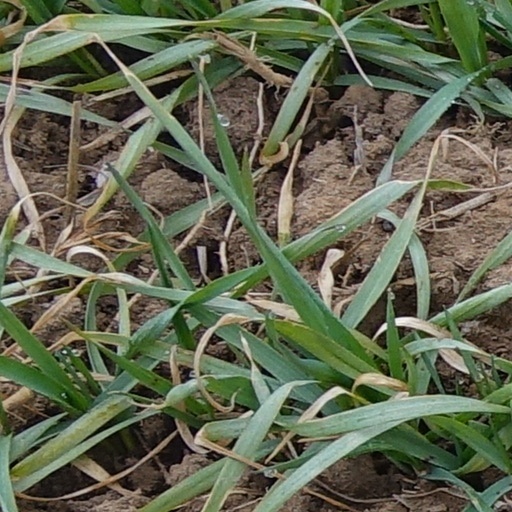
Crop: wheat